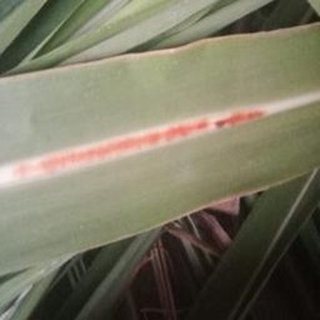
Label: sugarcane_red_rot